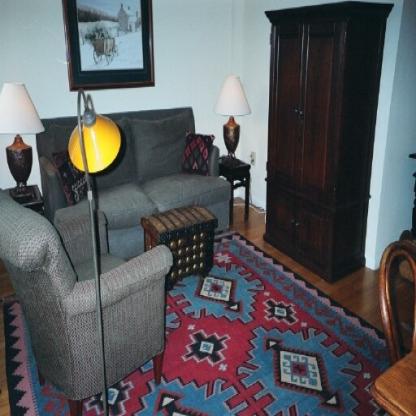
Scene: Indoor